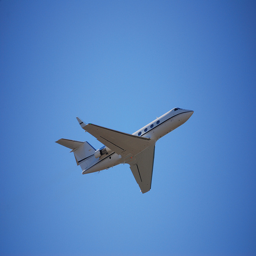
The twin engine passenger jet is flying through the air.
An air plane is flying high in the blue sky.
A white airplane flying in the blue sky.
A private jet flying through air en route
A small private jet flies in a clear blue sky with no clouds